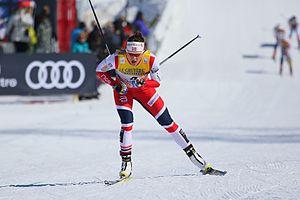
Maiken Caspersen Falla, 2017 Ski Tour Canada, Ville de Québec